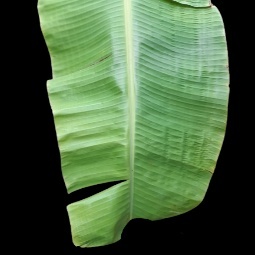
Label: Calcium